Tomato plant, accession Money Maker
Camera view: horizontal (90 deg, fisheye); turntable rotation: 90 degrees
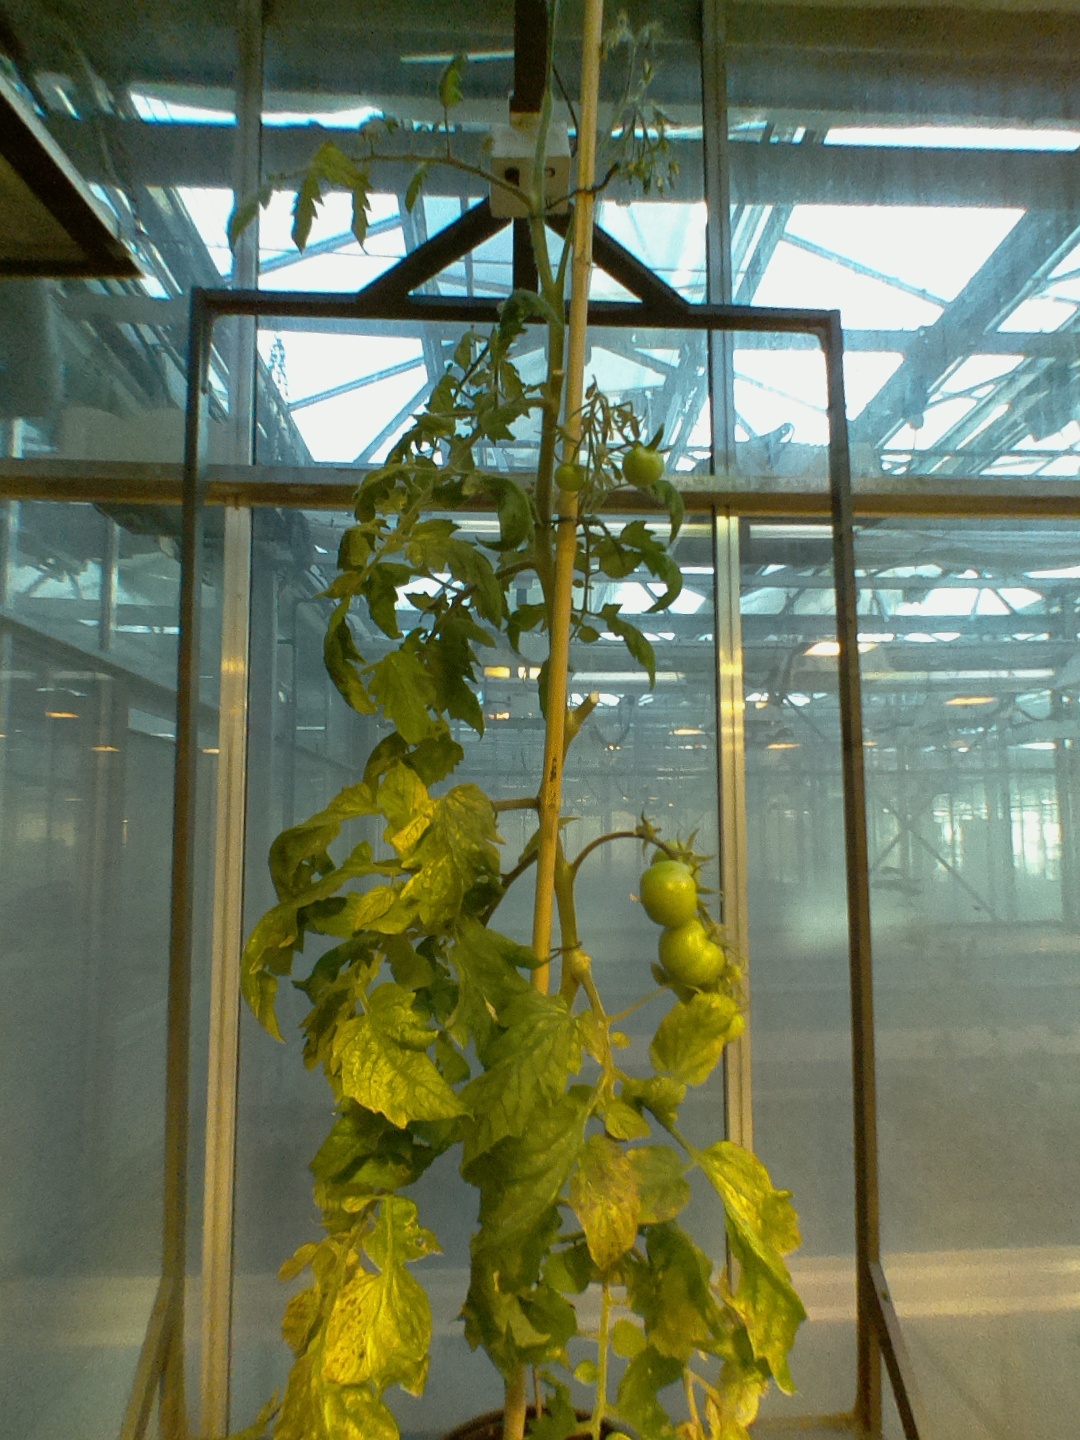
BBCH growth stage 78: 80% -90% of final fruit size